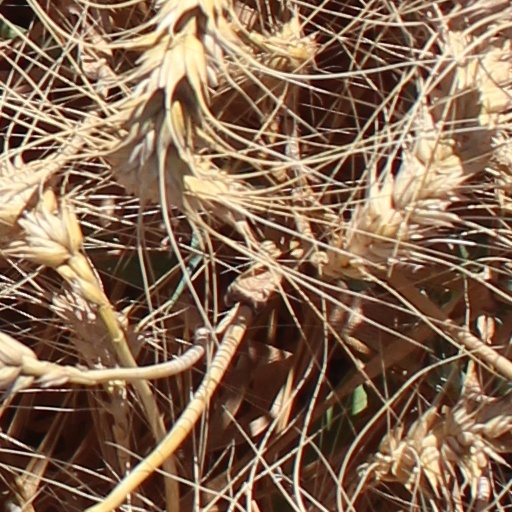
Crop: wheat